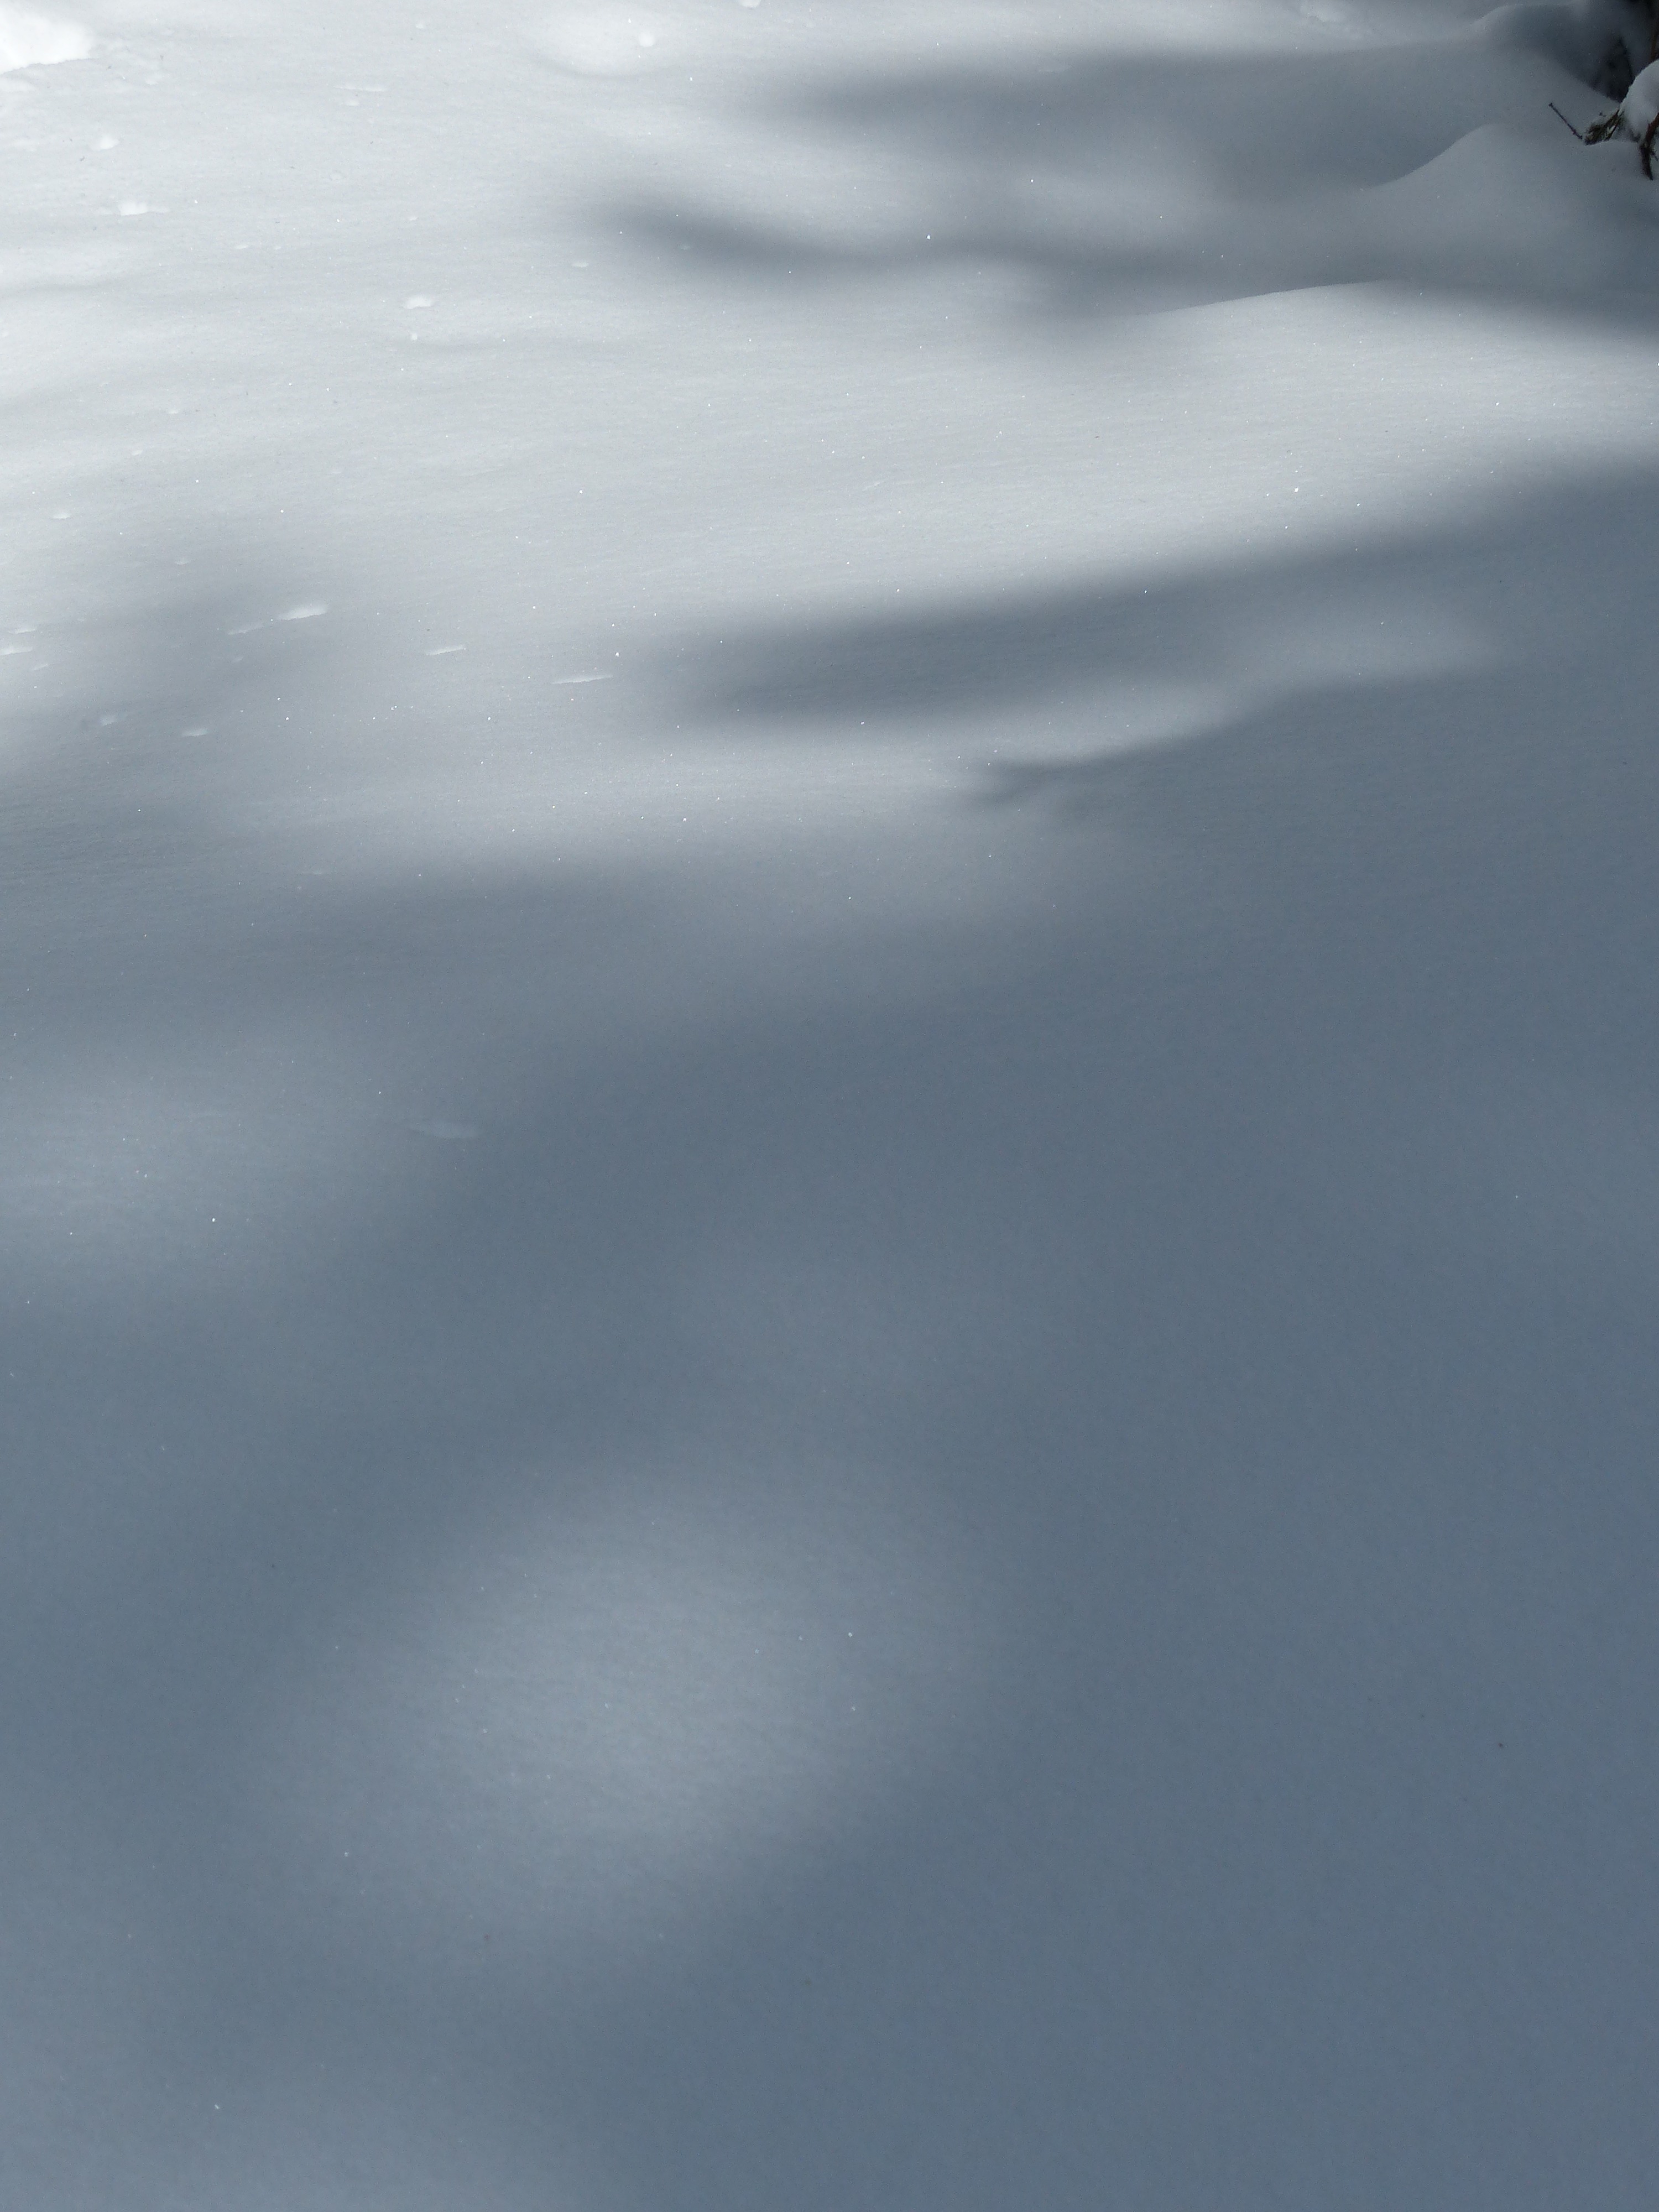
nature, snow, cold, winter, light, cloud, sky, white, sunlight, wave, atmosphere, ice, reflection, weather, blue, new zealand, frisch, of course, freezing, powder snow, unaffected, atmospheric phenomenon, atmosphere of earth, geological phenomenon